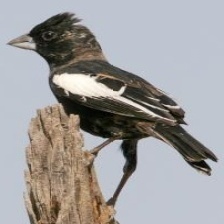
Species: LARK BUNTING
Scientific name: CALAMOSPIZA MELANOCORYS
ImageNet parent category: indigo_bunting